Norway in the Eurovision Song Contest 2008

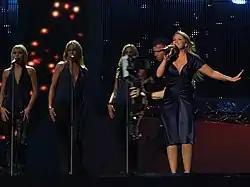
Maria Haukaas Storeng performing during the first semi-final

Maria Haukaas Storeng took part in technical rehearsals on 11 and 15 May, followed by dress rehearsals on 19 and 20 May. The Norwegian performance featured Maria Haukaas Storeng performing on stage in a mid-length blue dress together with five backing vocalists. The performance also featured minimalistic choreography integrated by Storeng to the song. The stage colours were predominantly blue and the LED screens displayed a starry background. The five backing vocalists on stage with Maria Haukaas Storeng were Håvard Gryting, Jorunn Hauge, Karianne Kjærnes, May Kristin Kaspersen and Øystein Nesbakken.